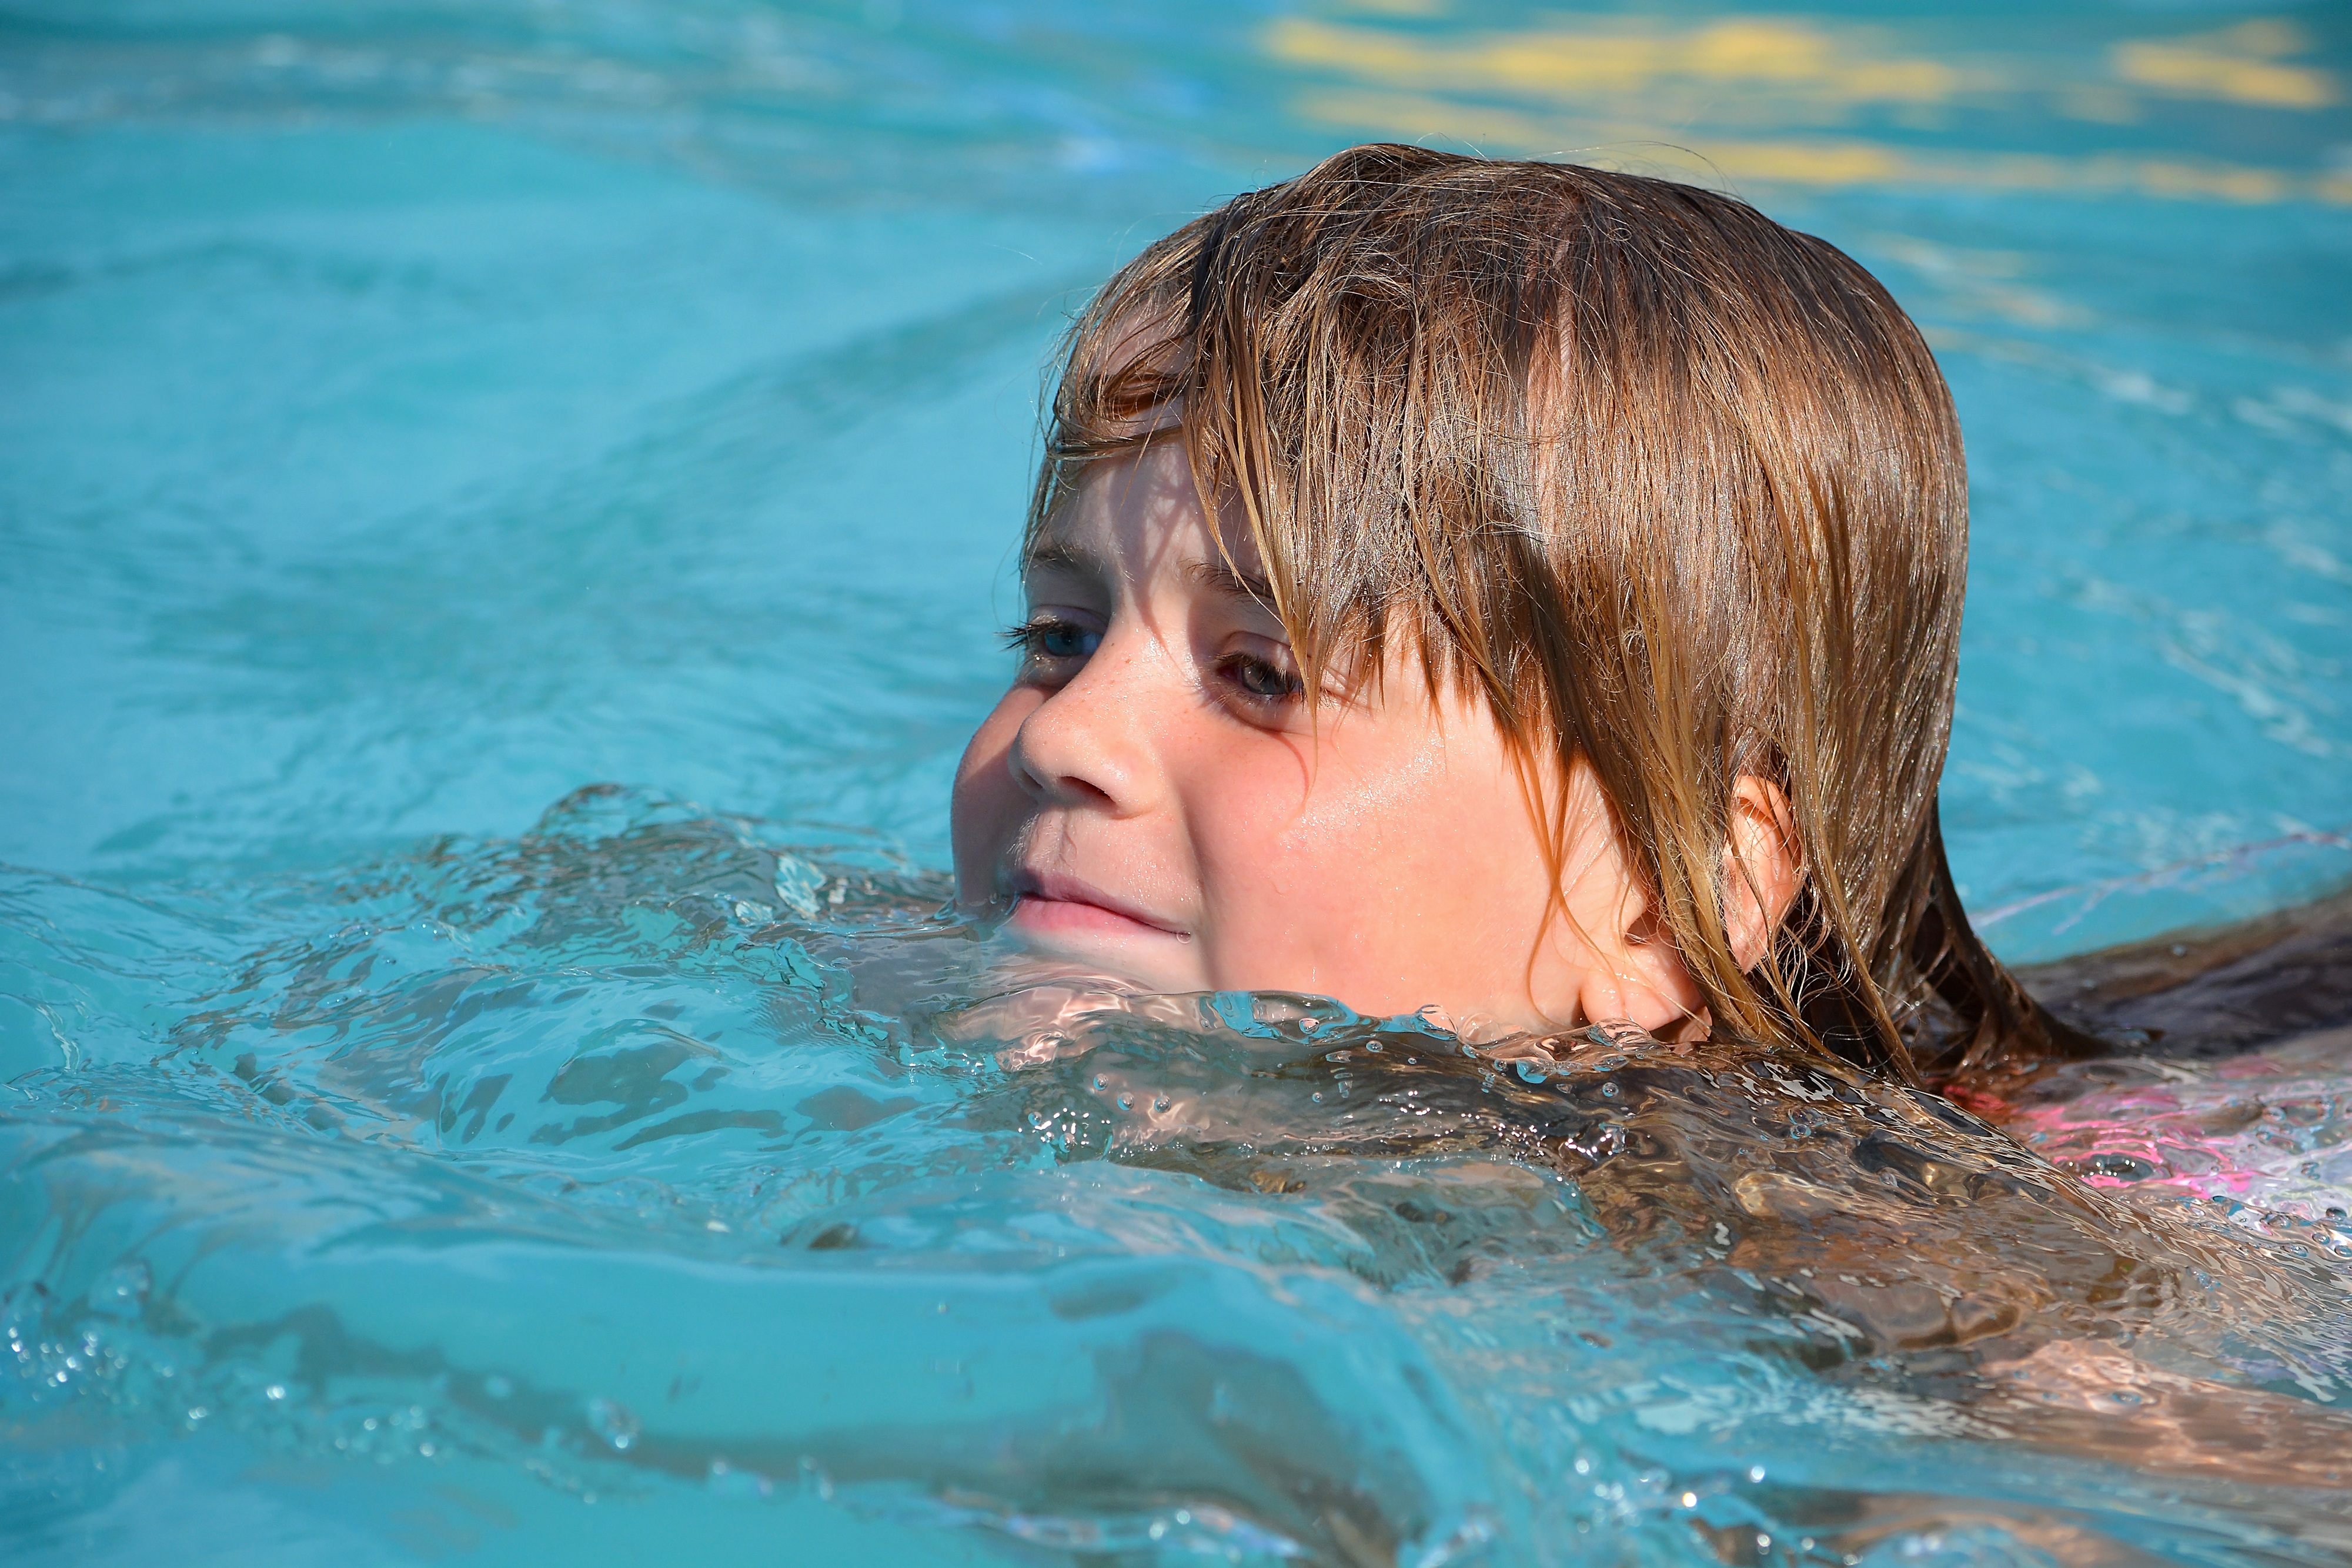
sea, water, wet, recreation, swim, swimming pool, child, swimming, swimmer, sports, water sport, outdoor recreation